Matti Vanhanen

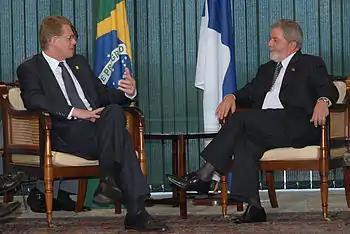
Vanhanen and the 35th President of Brazil Luiz Inácio Lula da Silva.

After the March 2007 election, the Centre Party narrowly remained the largest party after losing four seats. However, their coalition partner, the SDP, lost eight seats and the centre-right National Coalition Party gained ten. Vanhanen's second cabinet was formed on a centre-right basis, with minor partners the Green League and the Swedish People's Party.